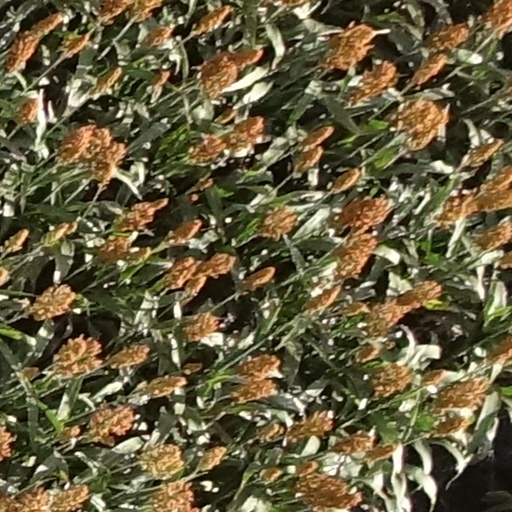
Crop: sorghum